Frank Reddaway Ltd v Banham

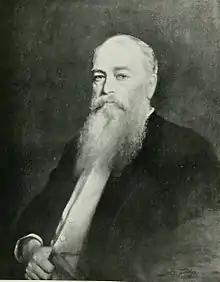
Frank Reddaway, plaintiff

Reddaway sued Banham for passing off. He argued that there was a large portion of the public who recognized the name "Camel Hair Belting" as his product. He was also able to demonstrate that there were people who were getting the products confused. The case went to a jury trial in Manchester in 1894.